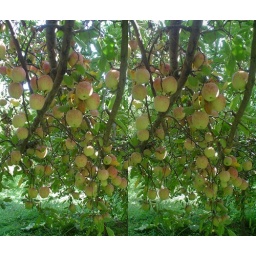
An apple tree in Borujerd. you must see the picture with cross eye way .